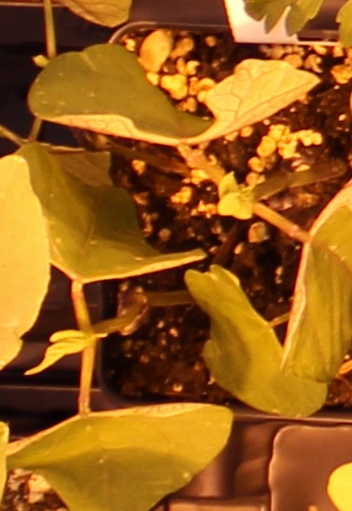
Label: Blackbean